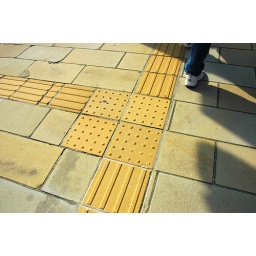
Pathway for the blind on sidewalk in Nagasaki